Polish arms sales to Republican Spain

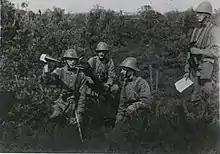
Brandt Mle 27/31 81 mm mortar in Dutch service

The Republic continuously maintained official diplomatic relations with Poland. The and its first secretary sided with the rebels; following 7 months when the second secretary was in charge, since March 1937 the mission was taken over by 3 successive envoys acting as charge d’affaires. The in late 1936 set his residence in Saint-Jean-de-Luz, like most of the diplomatic corps did. He refused invitation to settle in Valencia and until the end of the conflict operated from France, last visiting the Republican territory in late 1937. The Madrid mission was headed by chargé d'affaires, who became the key interface between the republican Foreign Ministry and the Polish diplomacy. Poland ceased to recognize Republican Spain in mid-February 1939; the Madrid mission was closed and evacuated in few days.